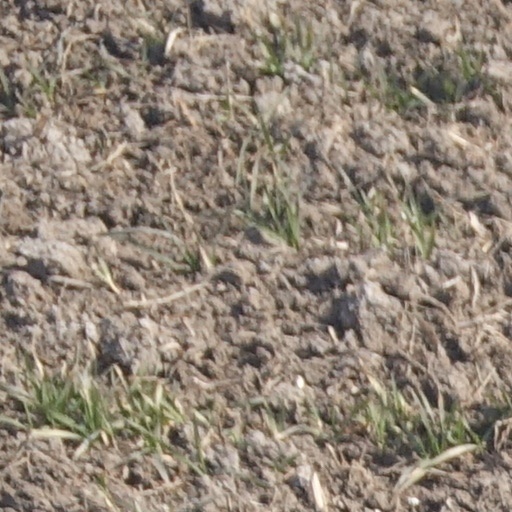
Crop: wheat